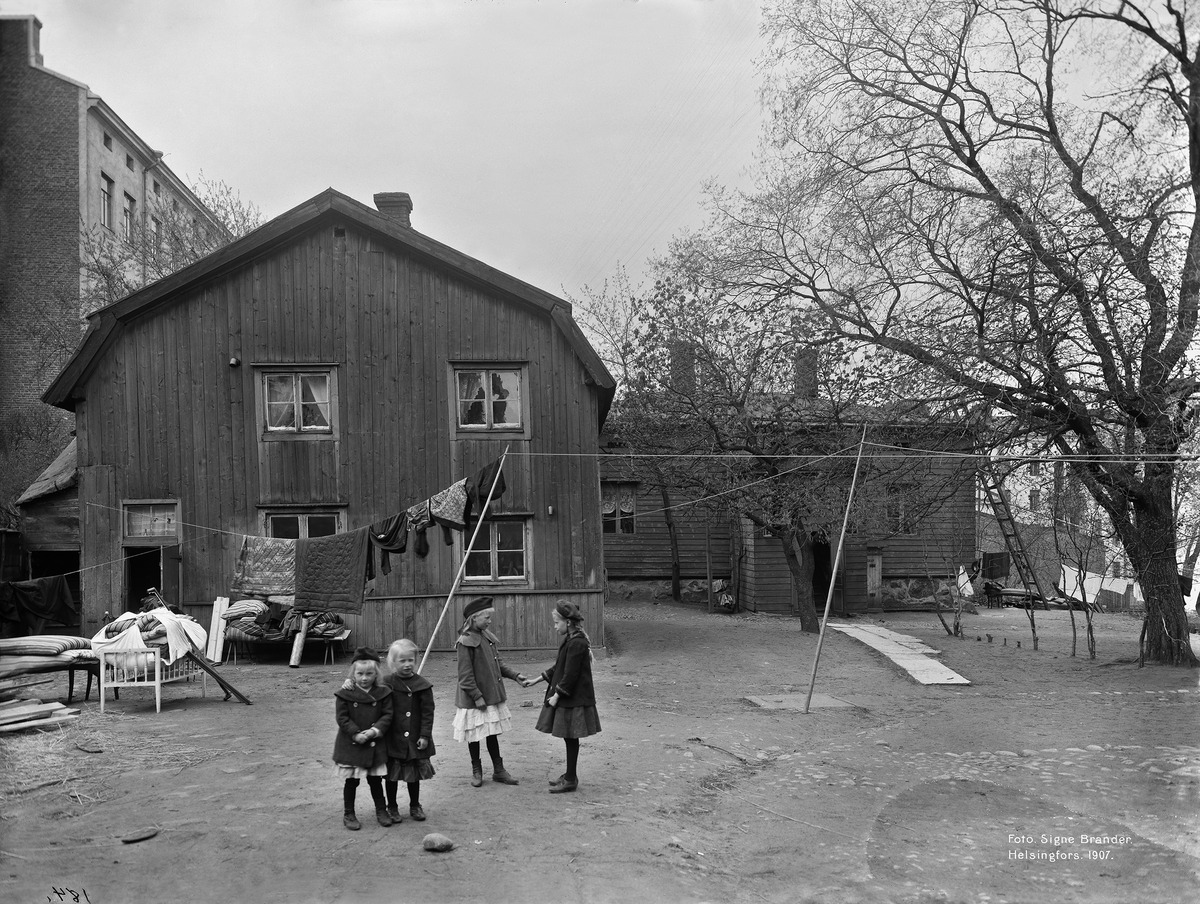
Mariankatu 24 pihan puolelta
sisällön kuvaus: Mariankatu 24 pihan puolelta.  Sedmigradskyn pientenlastenkoulun talo. mustavalkoinen
Kuvaaja: Brander, Signe, valokuvaaja
Ajankohta: kuvausaika 1907
Paikka: Suomi, Uusimaa, Helsinki, Kruununhaka Helsinki, Mariankatu 24
Aiheet: puurakennukset, pihat, lapset, vuodevaatteet, muutto